Adam Quinlan

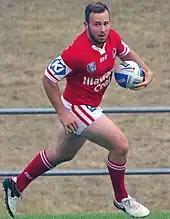
Quinlan playing for Illawarra in 2016

On 2 July 2015, without playing a first-grade game for the Parramatta Eels. He joined Super League club St. Helens. The move came mid-season effective immediately, after being released from his Parramatta contract.